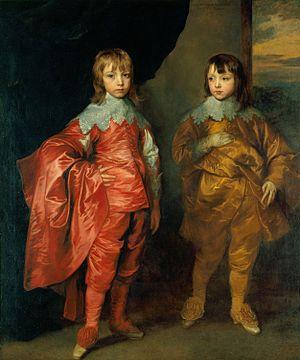
George Villiers est un homme d'État britannique, fils de George Villiers, 1ᵉʳ duc de Buckingham. Il est le second duc de Buckingham.